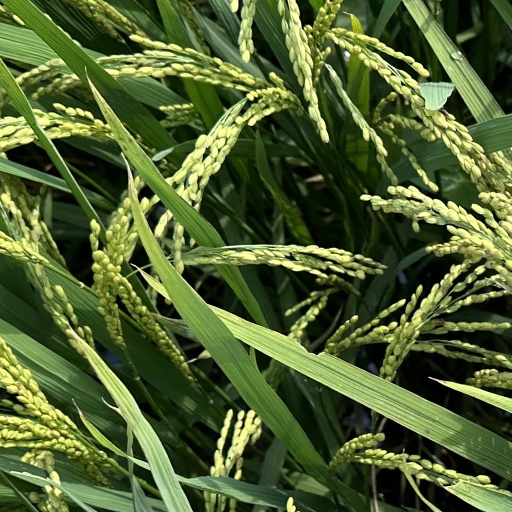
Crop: rice